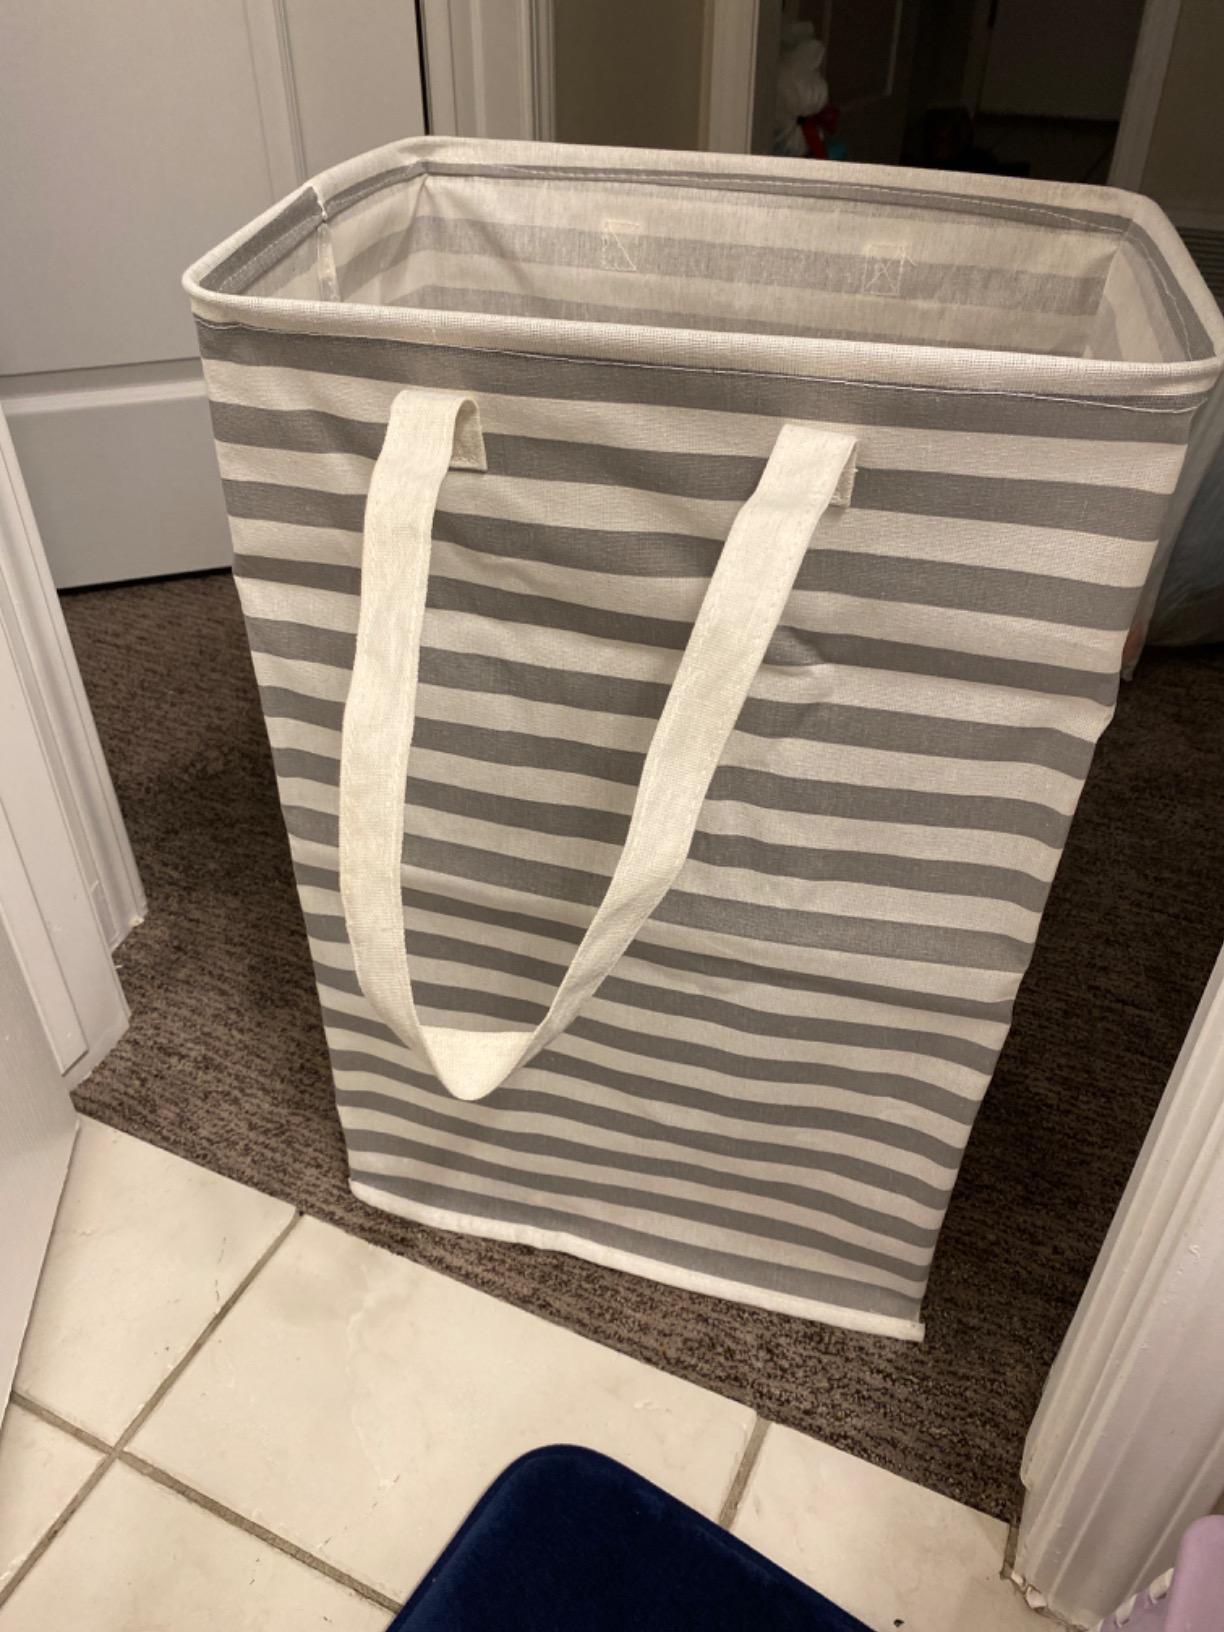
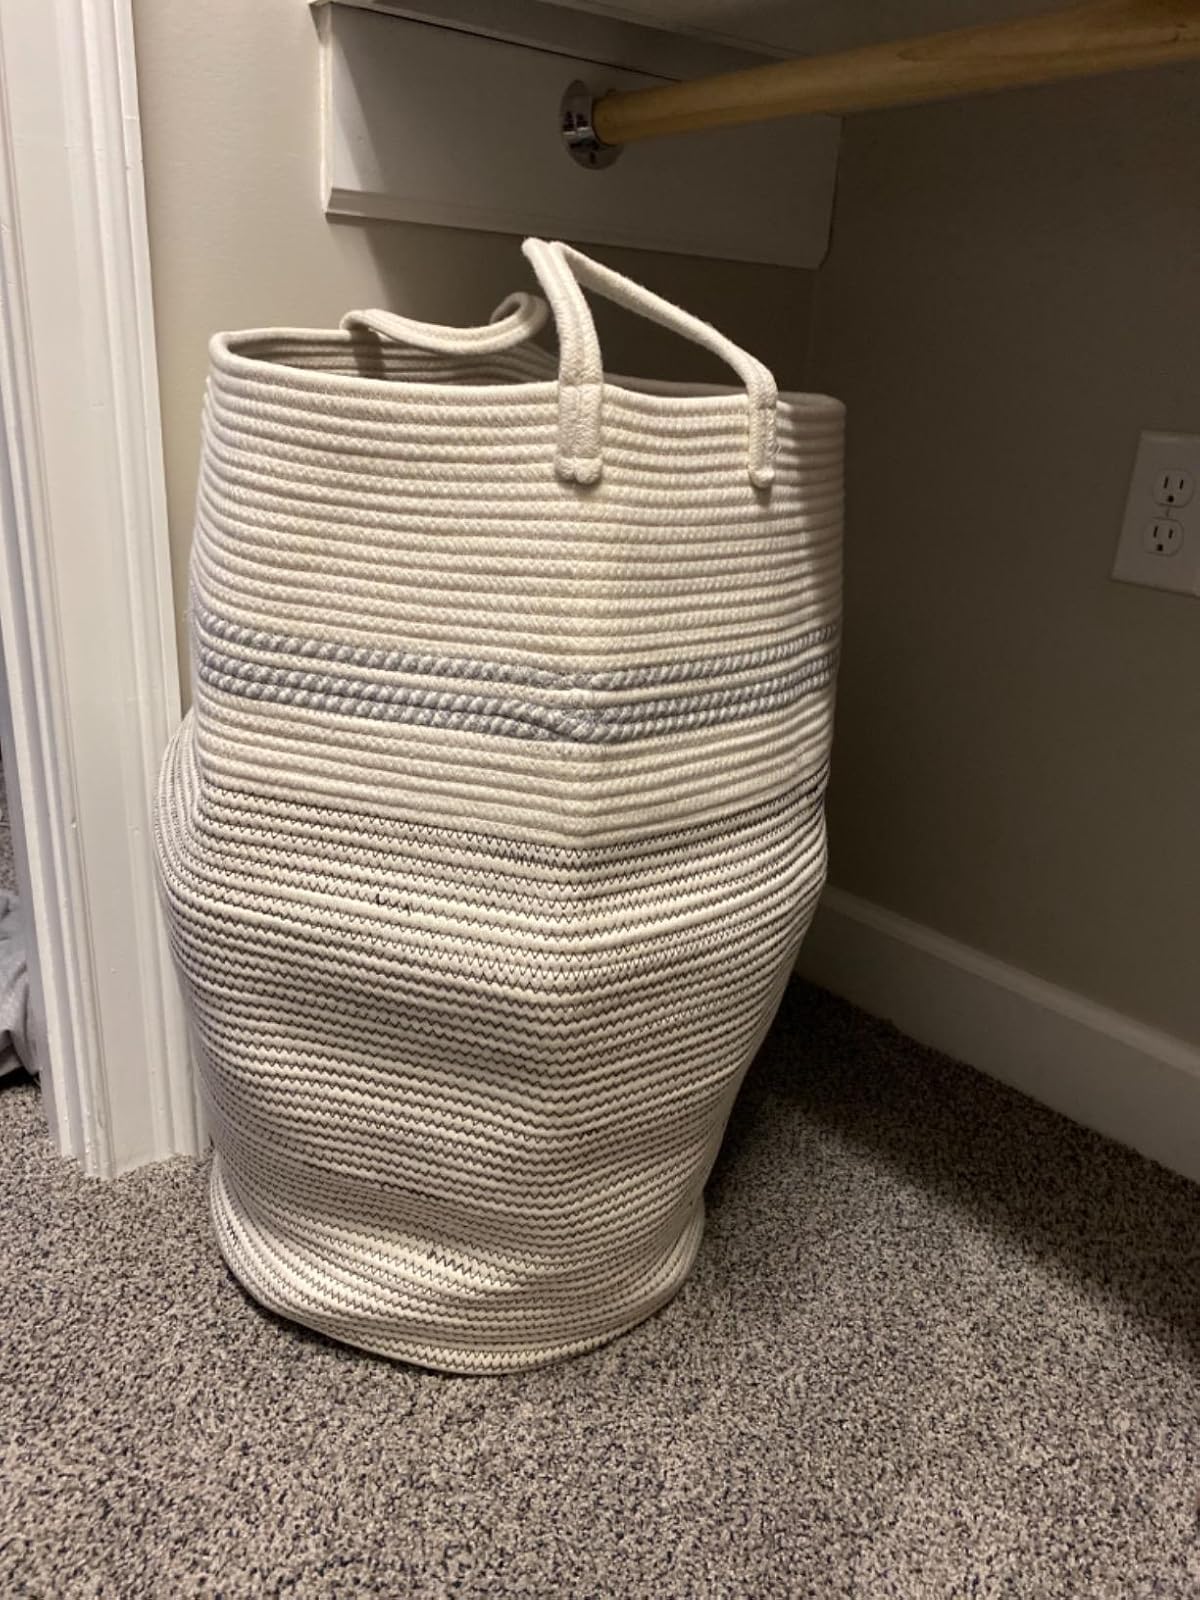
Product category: items_hamper
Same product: no